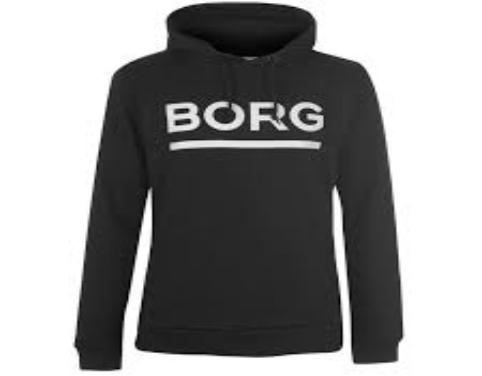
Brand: Bjorn Borg
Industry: Clothes